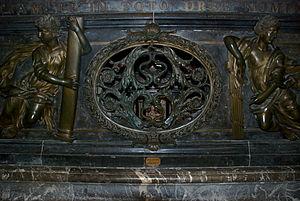
Chasse contenant les reliques de saint Antoine (Rhone-Alpes, FR)
L'ordre hospitalier de Saint-Antoine ou Antonins regroupe les frères de l'ordre religieux hospitalier des chanoines réguliers de Saint-Antoine-en-Viennois qui fonctionna de 1089 à 1803.